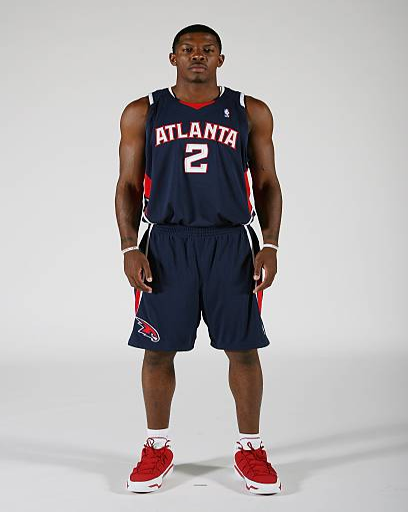
# poses for a photo wearing the new uniform .